Billie Castle

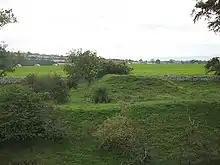
Site of Billie Castle

Billie Castle is a ruined 15th-century quadrangular castle, north west of Chirnside, Scottish Borders, Scotland, north of Billiemains. It was designated as a scheduled monument in 1988.